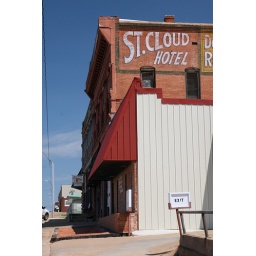
Just one of the building in Chandler showing the old red brick sidewalks.